Saint Patrick

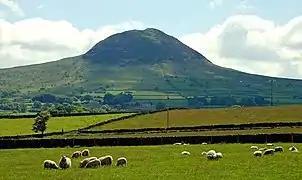
Slemish, County Antrim, traditionally associated with Saint Patrick's time as a shepherd slave

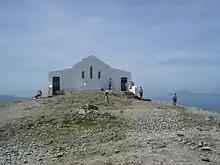
Saint Patrick's Oratory at the top of Croagh Patrick, County Mayo

17 March, popularly known as Saint Patrick's Day, is believed to be his death date and is the date celebrated as his Feast Day. The day became a feast day in the Catholic Church due to the influence of the Waterford-born Franciscan scholar Luke Wadding, as a member of the commission for the reform of the Breviary in the early part of the 17th century.